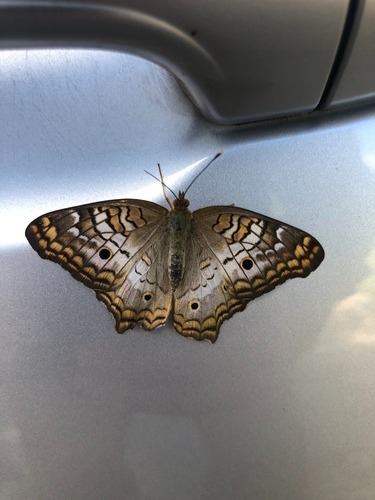
Scientific name: Anartia jatrophae
Common name: White peacock
Family: Nymphalidae
Order: Lepidoptera
Pollinator type: Primary pollinator
Habitat: Gardens, parks, and open areas
Geographic range: Southern United States to Argentina
Conservation status: Least Concern